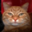
Label: cat